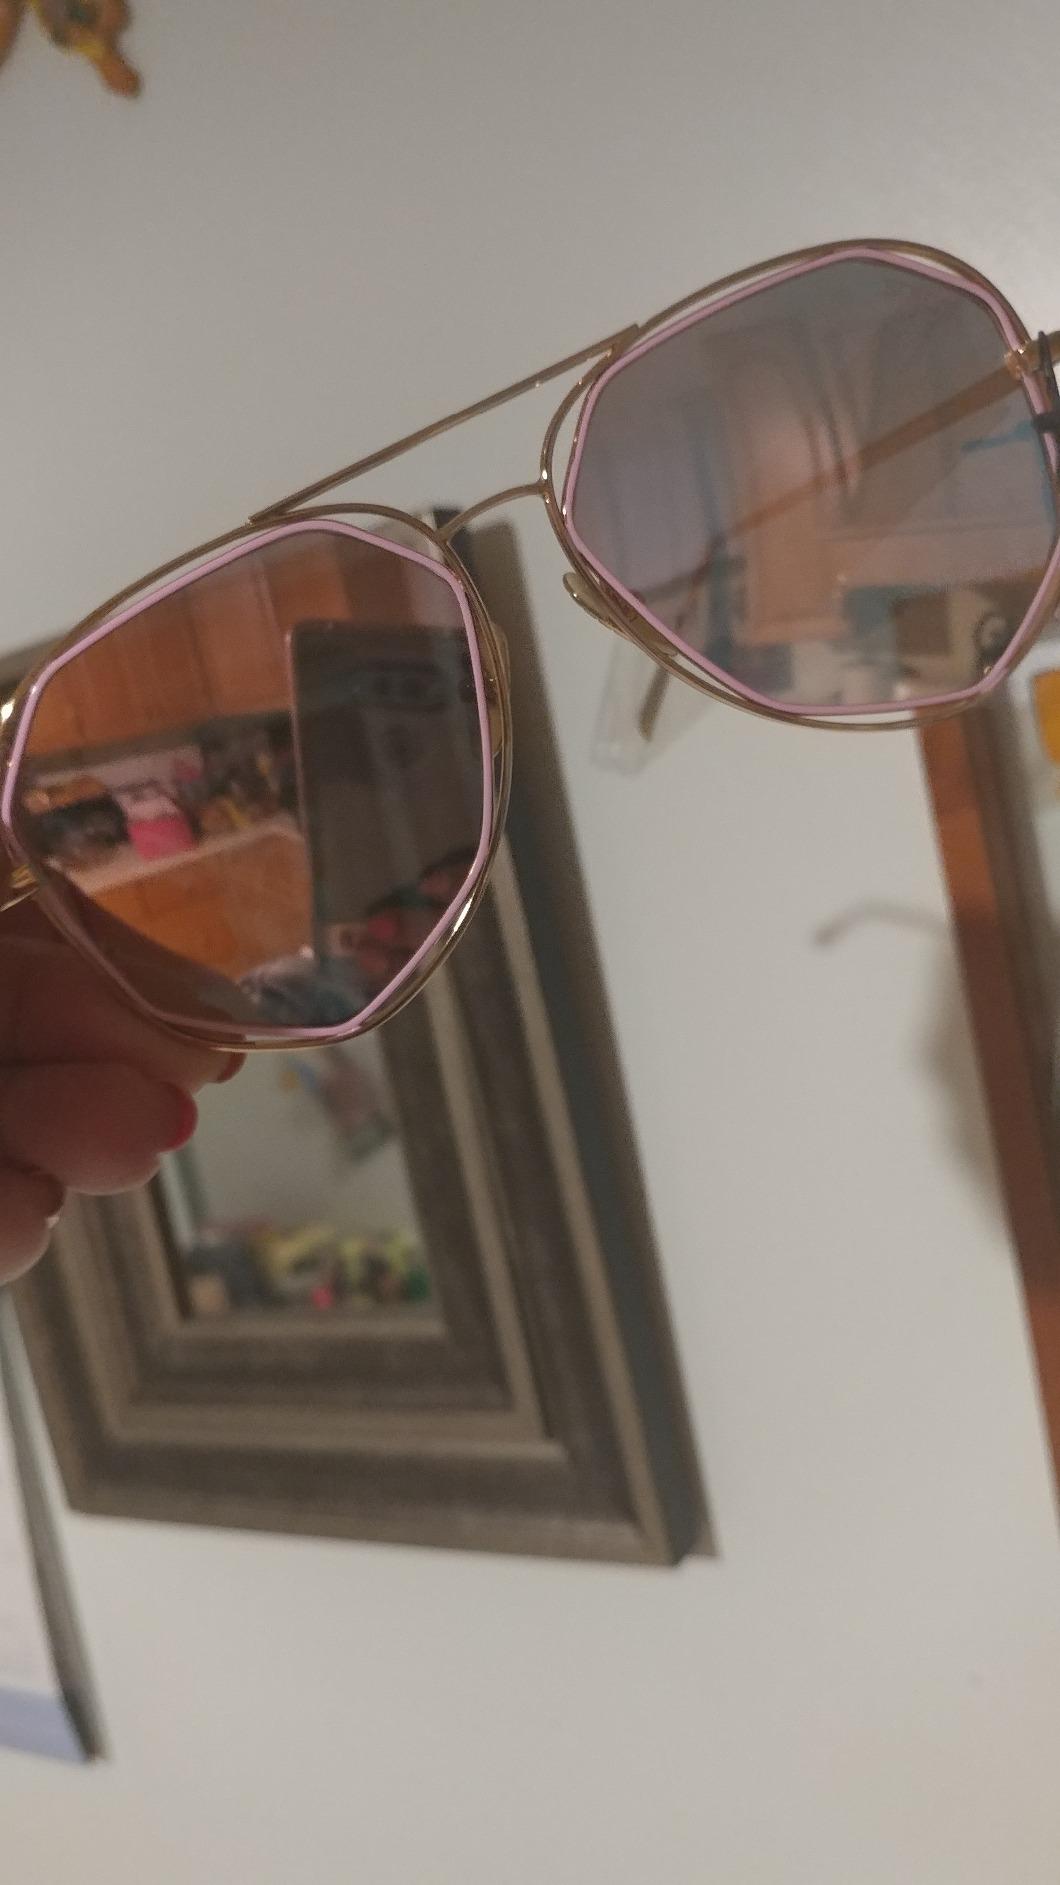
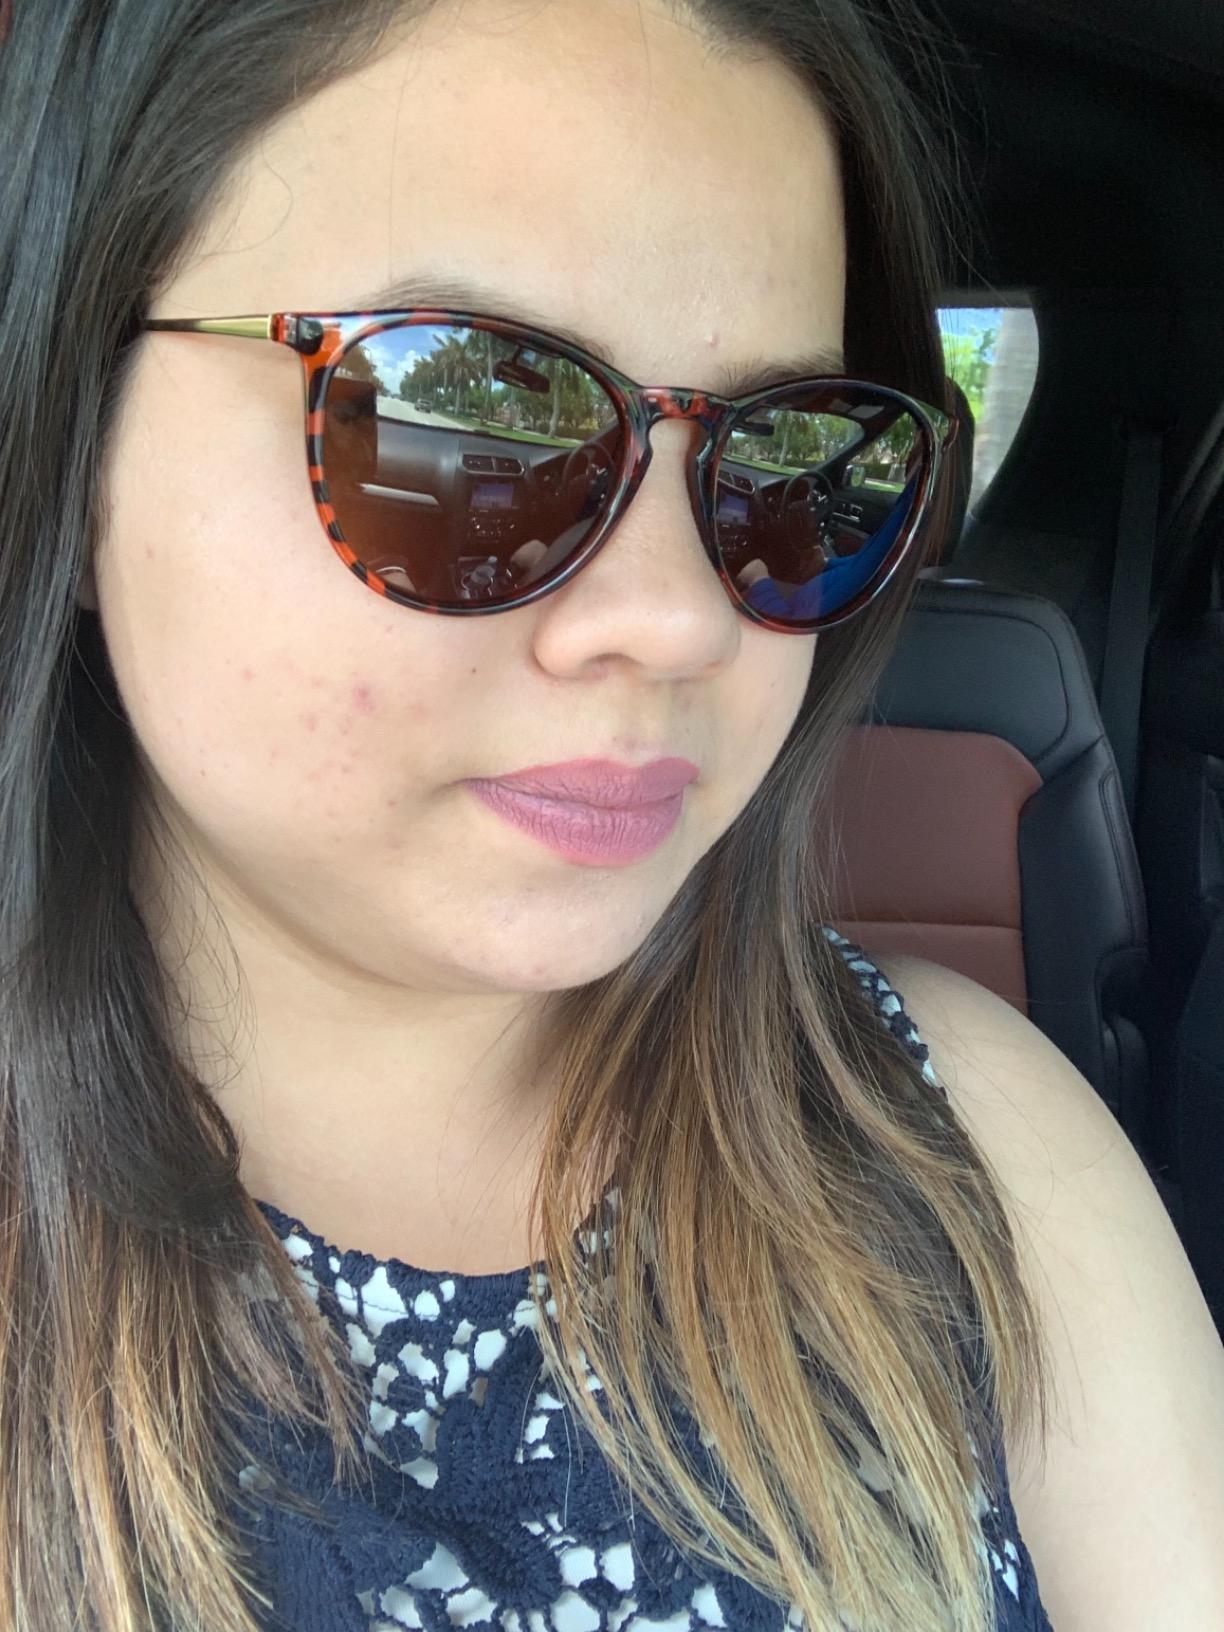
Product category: accessories_sunglasses
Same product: no